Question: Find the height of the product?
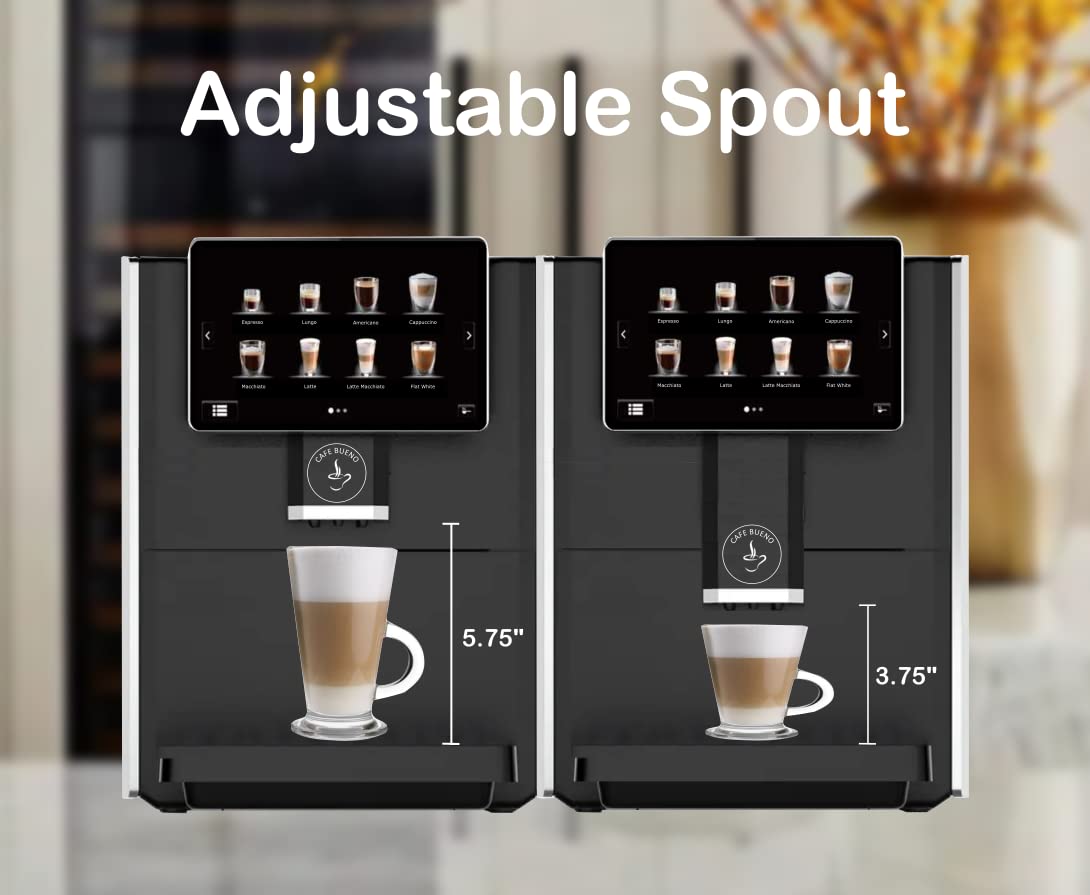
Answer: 5.75 inch